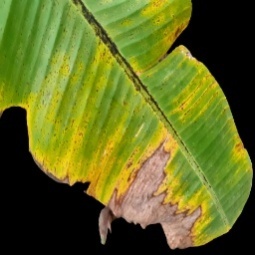
Label: Potassium